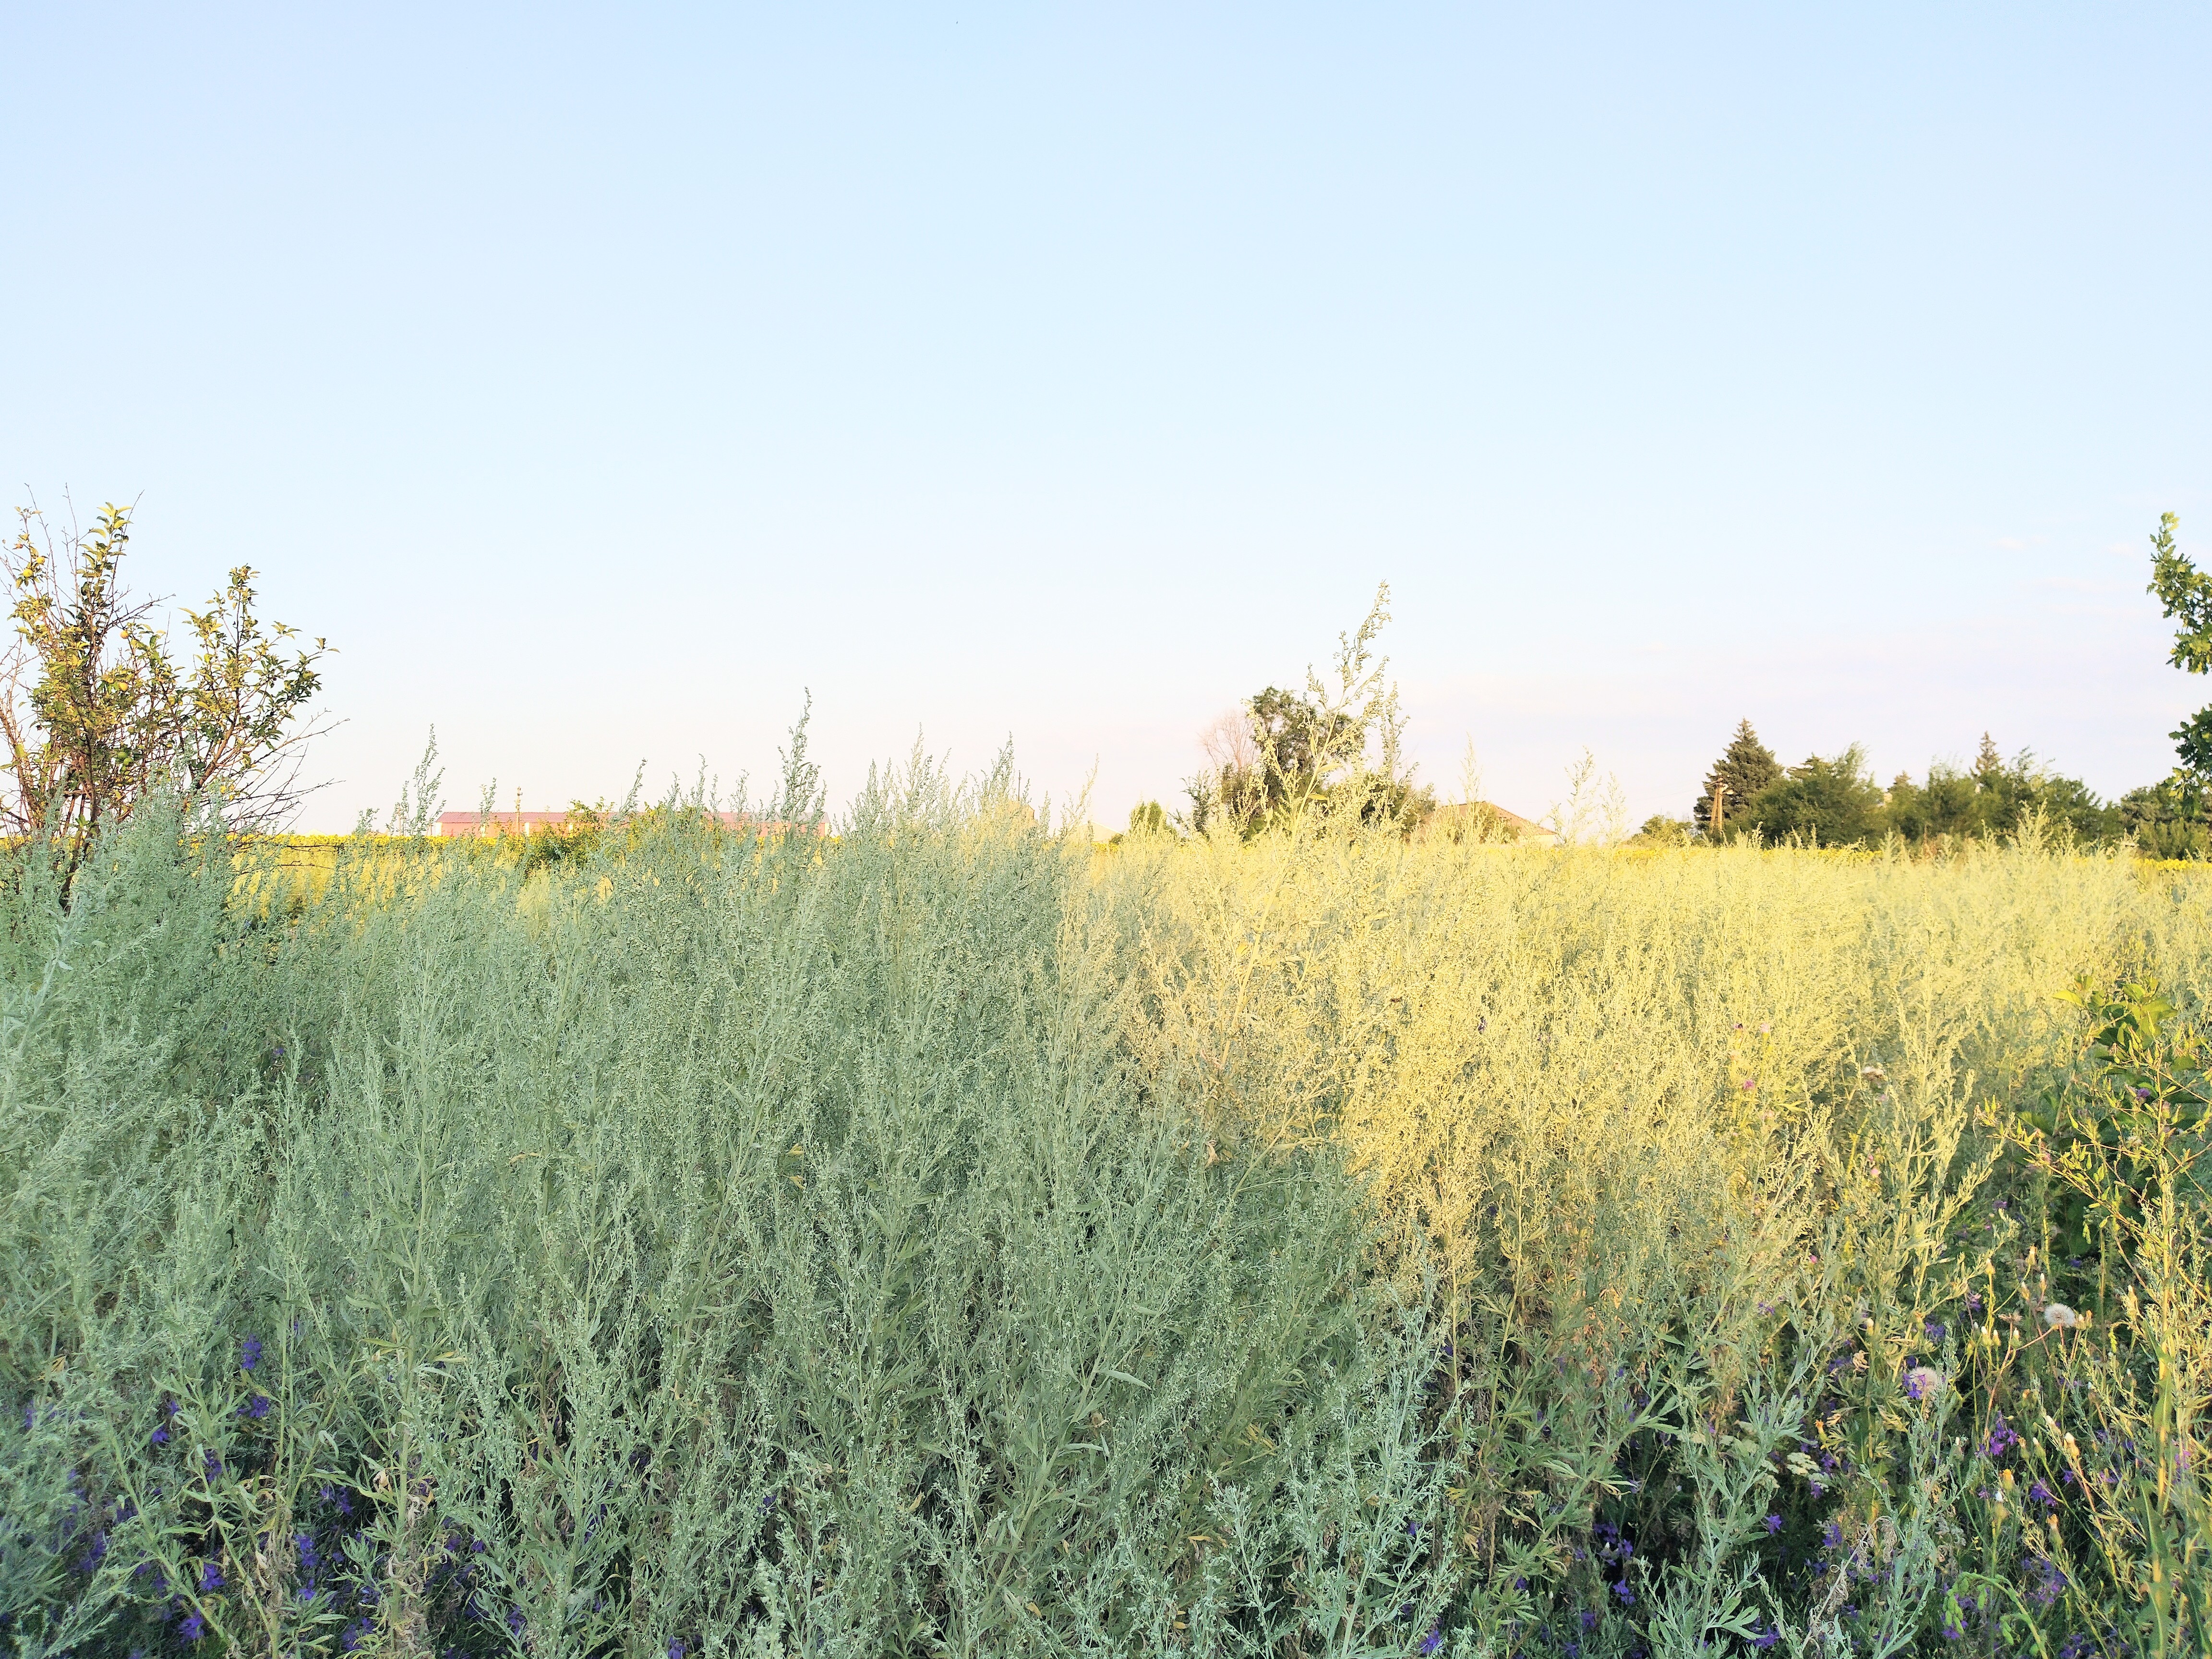
landscape, grass, wilderness, flora, habitat, countryside, sagebrush, steppe, biome, evening, wormwood, sky, plant, natural landscape, flower, tree, People in nature, shrub, plain, agriculture, grassland, horizon, meadow, grass family, herbaceous plant, prairie, flowering plant, field, Forb, plantation, forest, cash crop, subshrub, cloud, hill, road, pasture, wildlife, crop, shrubland, wildflower, plant stem, poales, farm, chaparral, temperate broadleaf and mixed forest, conifer, soil